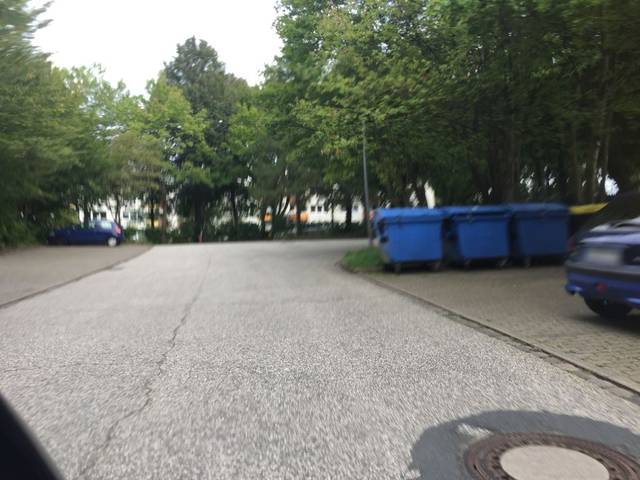
Region: Germany
Coordinates: 53.948, 9.505